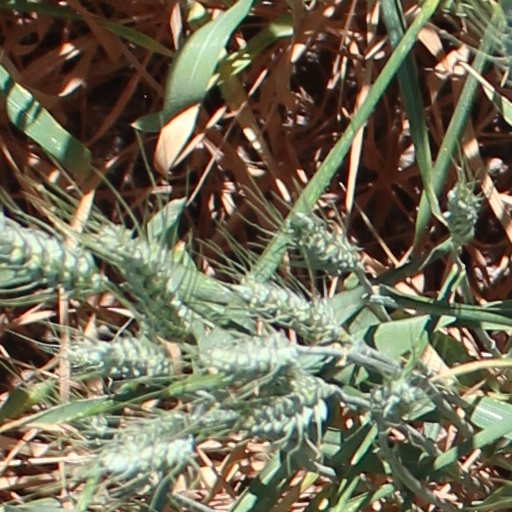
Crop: wheat